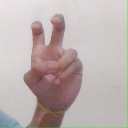
अक्षर: ई